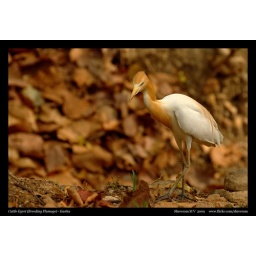
The nondescript stocky white bird turns a new leaf in the breeding season.